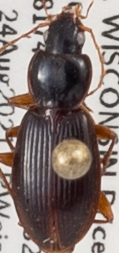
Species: Synuchus impunctatus
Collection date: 2021-08-24
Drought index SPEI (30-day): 0.578
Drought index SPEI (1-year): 0.144
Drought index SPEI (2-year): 1.242